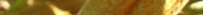
Label: Wheat___Brown_Rust